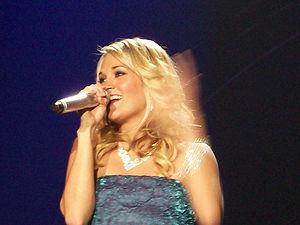
Carrie Marie Underwood est une autrice-compositrice-interprète et actrice américaine. Son univers musical est proche de la country et de la pop. Elle est la gagnante de la quatrième saison d’American Idol aux États-Unis en 2005. Son premier album, Some Hearts, sorti en novembre 2005, est certifié sept fois disque de platine par la RIAA. Il devient l’album country qui s’est vendu le plus rapidement au classement album américain. Some Hearts contient trois chansons devenues numéro 1 dans les classements américain et canadien : Jesus, take the wheel, Wasted et Before He Cheats. Some Hearts se vend à plus de sept millions d’exemplaires et devient la meilleure vente pour un premier album dans l’histoire de la musique country.